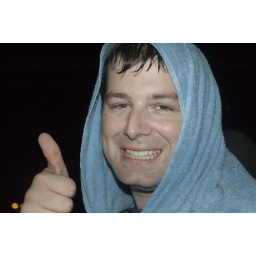
Waiting in line, in the rain, to get back on the bus back to the ship from the rained-out luau.